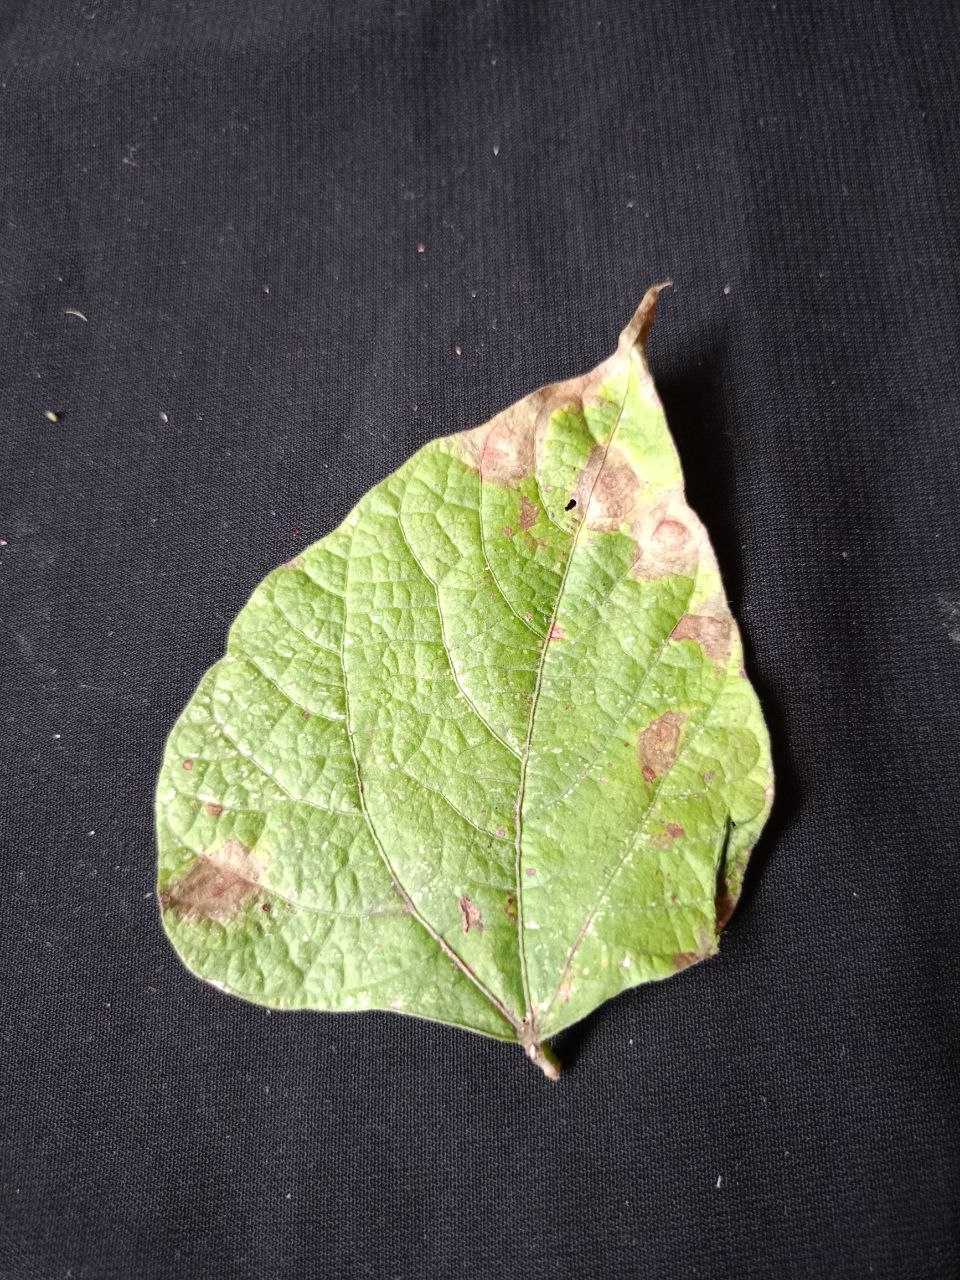
Crop: bean
Leaf condition: Blight